Cypress Hills Massacre

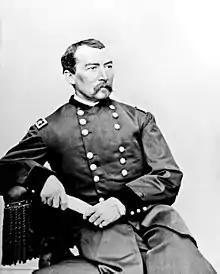
Sheridan in the 1860s

When the news of the Cypress Hills Massacre broke in eastern Canada, it started a wave of anti-Americanism. In the news, the American men were described as "American gangsters" and "American scums". The idea that only American frontiersmen could commit this outrage had been maintained in many Canadian written accounts of the massacre. Canadians were not only shocked that the Americans committed such a crime in their country, but now the media was putting an increased negative view on Americans. Canadians believed that Americans would continually murder people on Canadian soil. This fear was summed up by General Philip Sheridan's infamous statement to Tosawi of the Comanche, "The only good Indians I ever saw were dead."